Lev Knipper

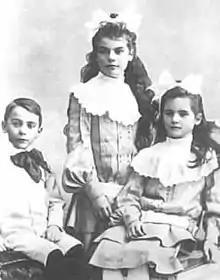
Young Lev (left) with sisters Ada (center) and Olga (right); date unknown

Lev Knipper was born in Tiflis to railway engineer Konstantin Leonardovich Knipper and Elena-Luiza Yulyevna Rid. Shortly after his birth, the family relocated to Tsarskoye Selo, then to Yekaterinoslav in 1910, and then Saint Petersburg in 1913. He was greatly influenced by his father's sister, the actress Olga Knipper (wife of the playwright Anton Chekhov), who encouraged his musical interests. He learned to play clarinet, double bass, various brass instruments, and taught himself to play piano.